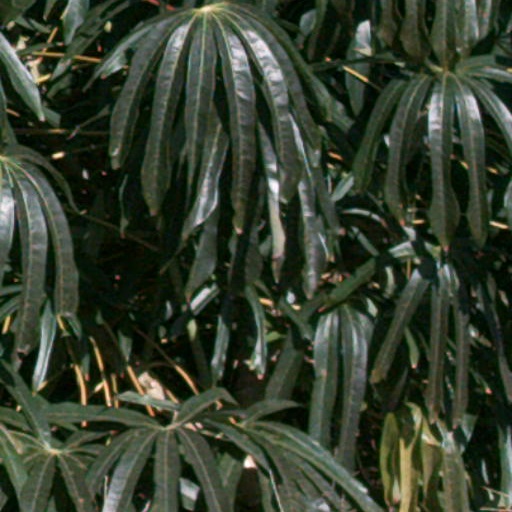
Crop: cassava